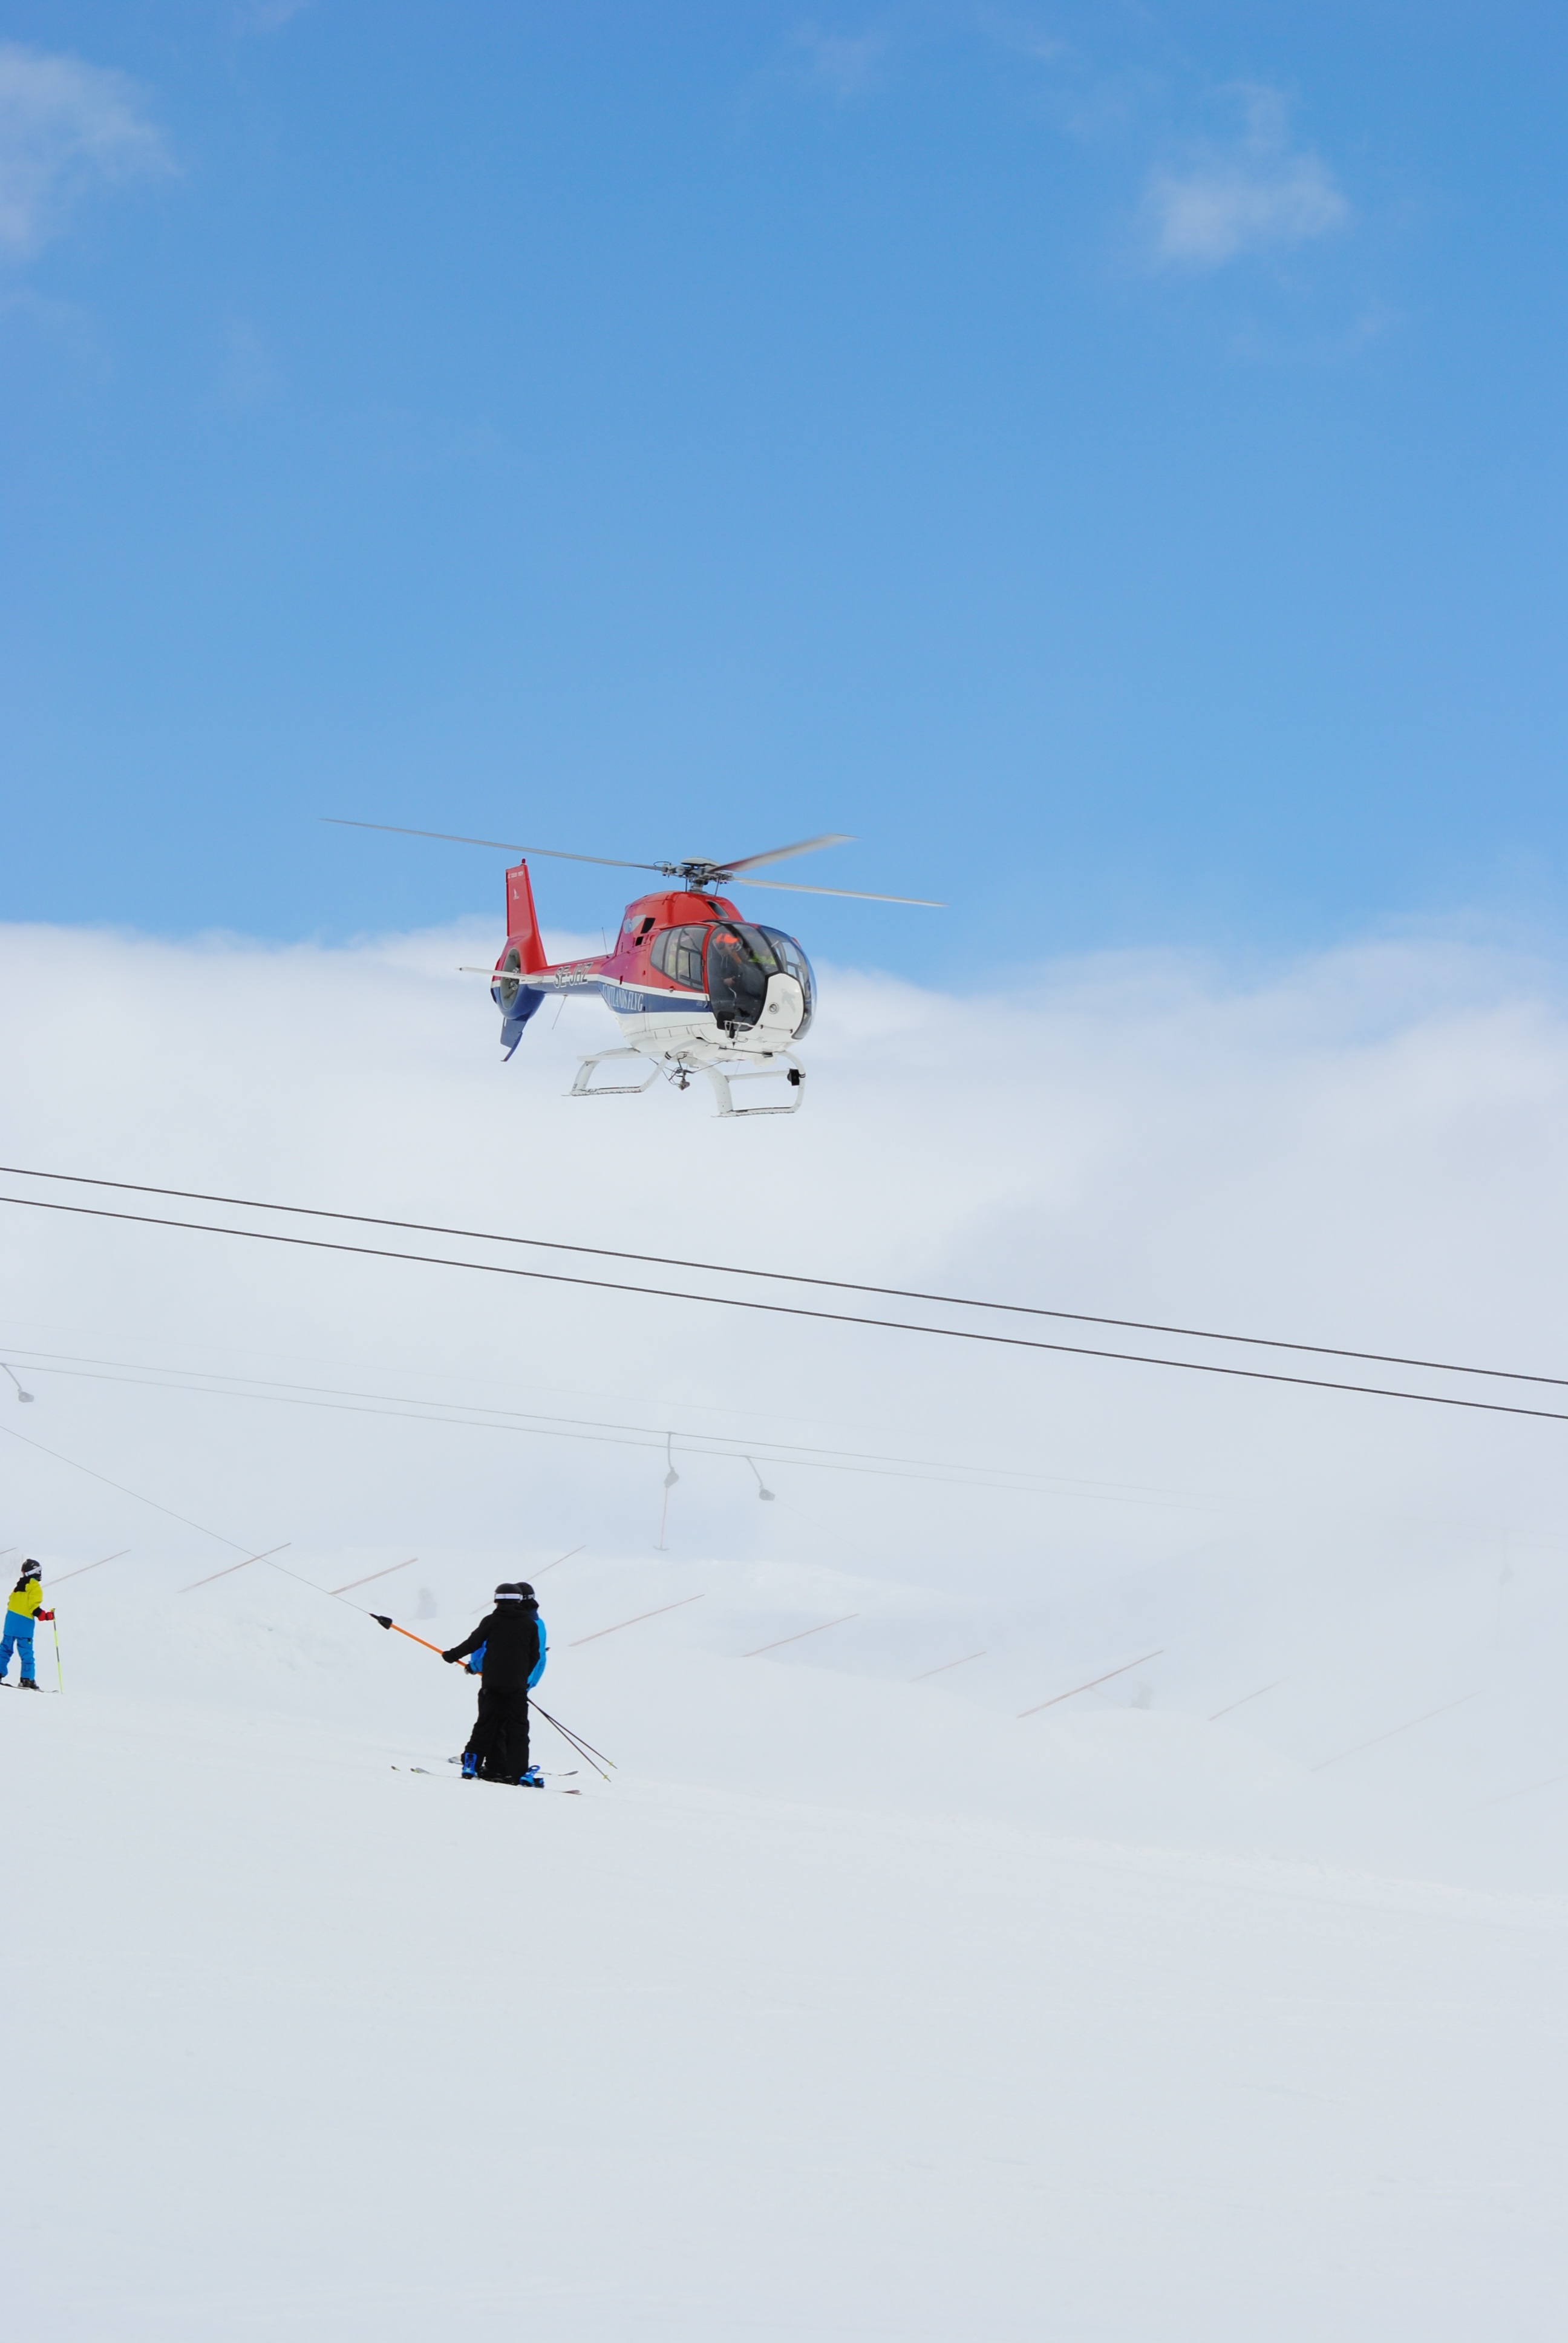
mountain, snow, winter, sunshine, white, alpine, helicopter, extreme sport, skiing, mountain top, toy, sports equipment, blue sky, winter sport, hover, sports, downhill, ski, sweden, landscapes, views, winter magic, himmel, fells, snow landscape, ski mountaineering, ski equipment, norrland, swedish mountains, alpine skiing, atmosphere of earth, freestyle skiing, hemavan, real mountains, swedish mountain, king top, helicopter lifting, heliski, jamtland flight